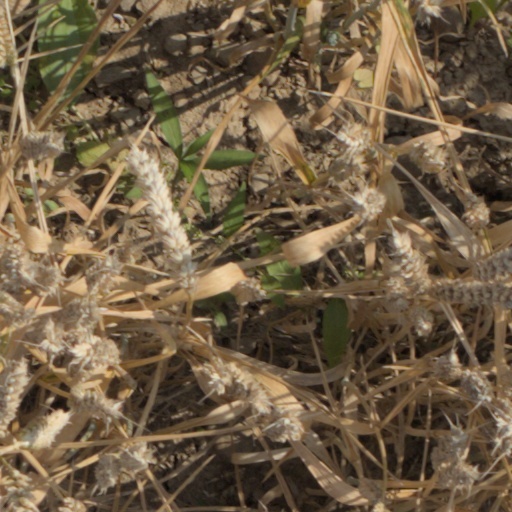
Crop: wheat